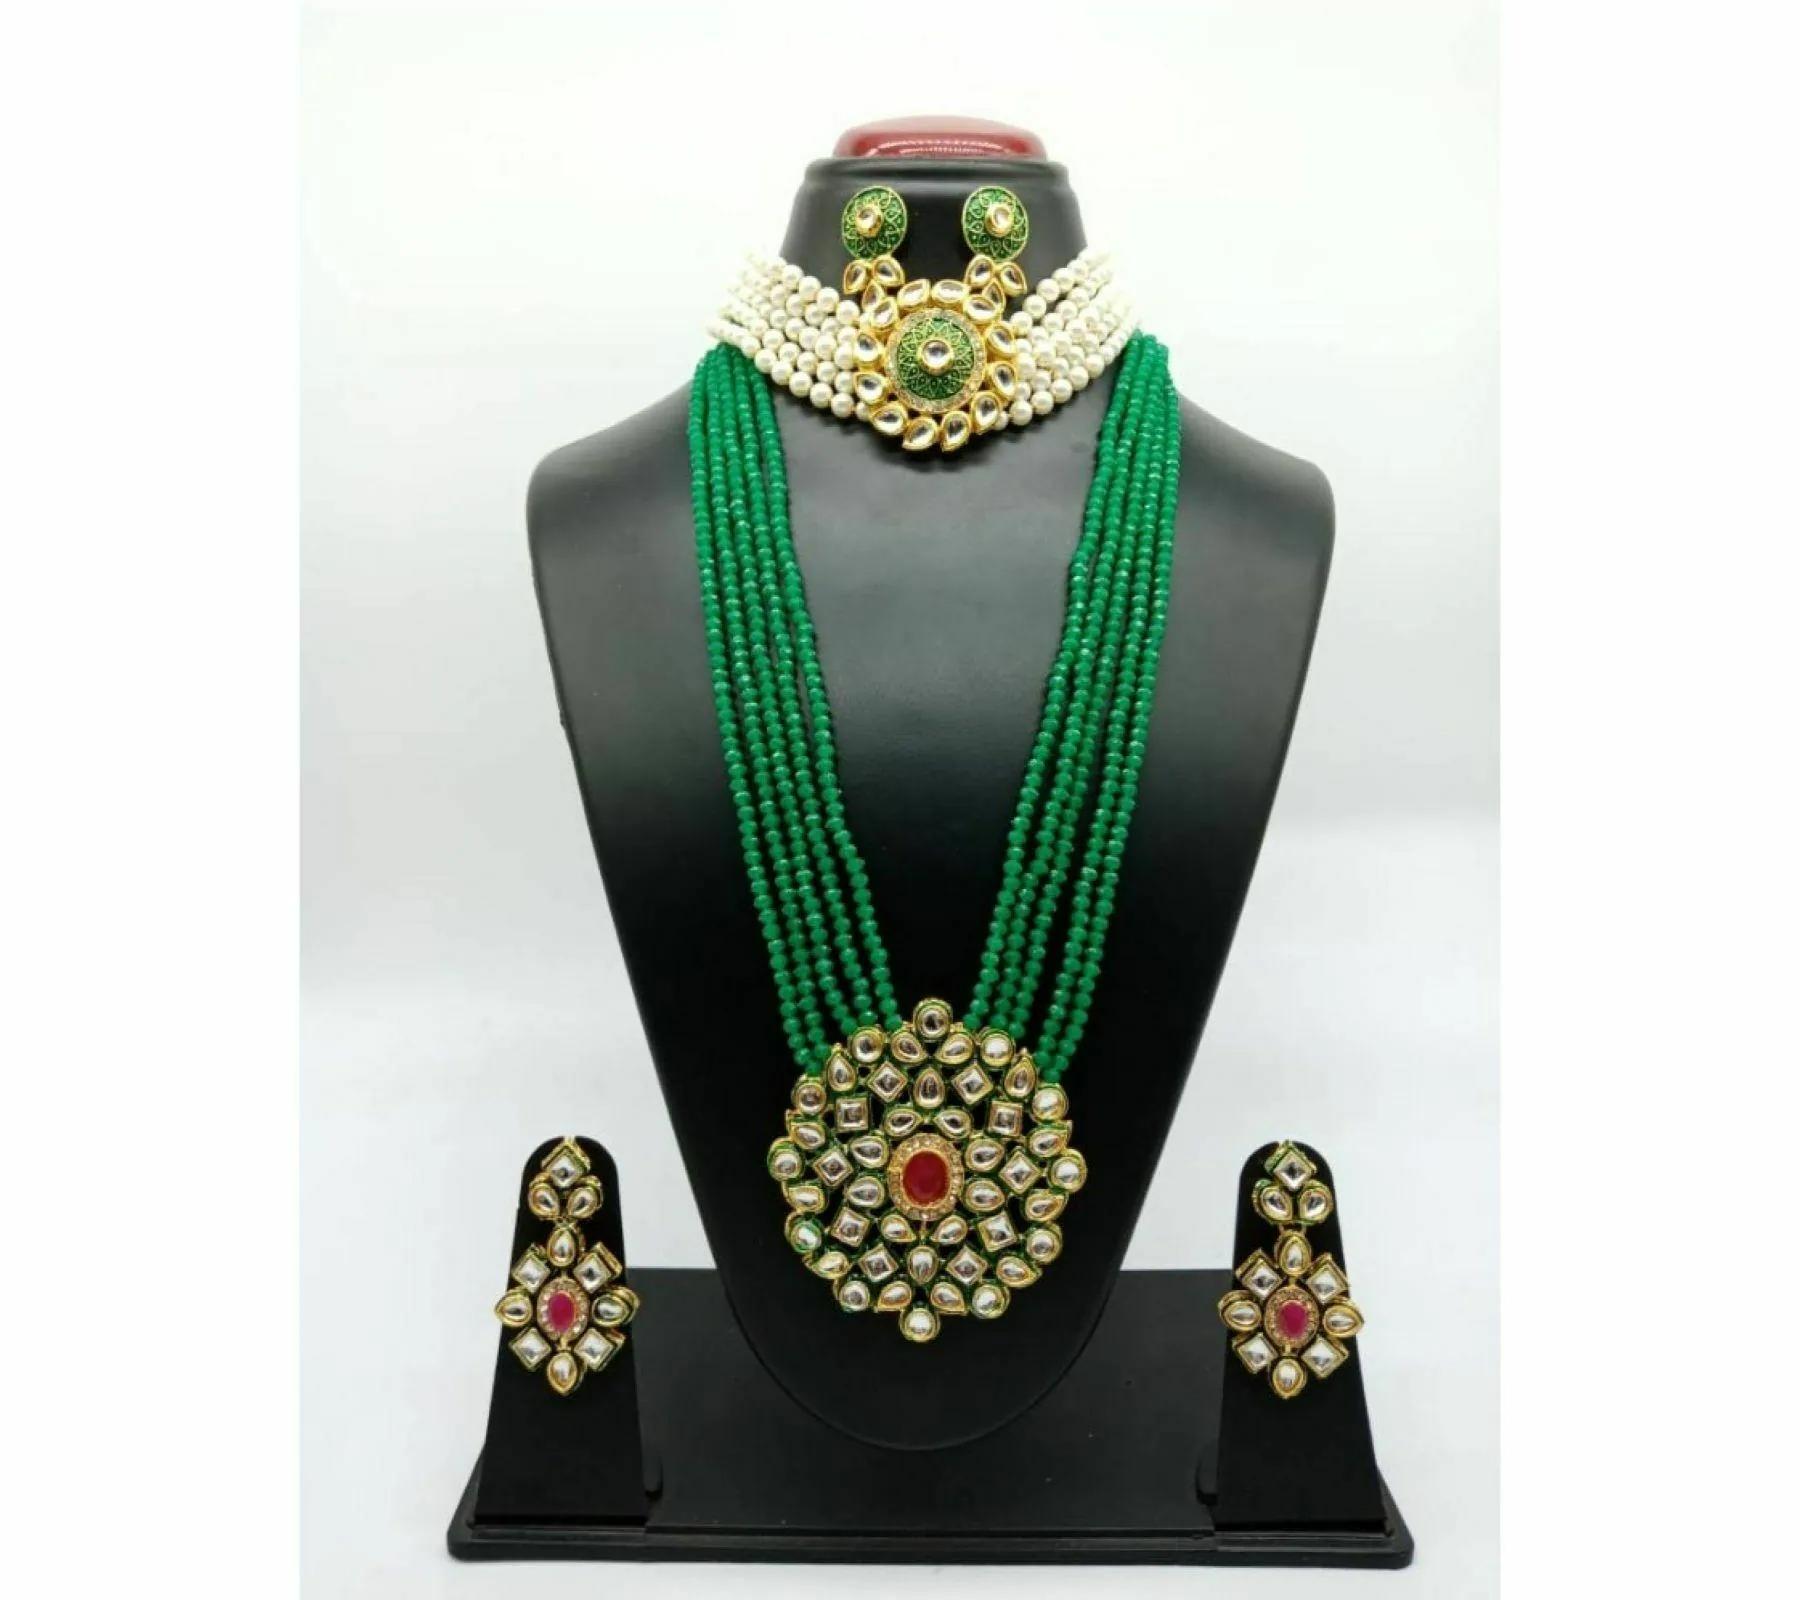
Gyaan Jewels Handmade Gold Plated Alloy Earring and Necklace Set Green Free Size
Type: Necklaces
Brand: Gyaan Jewels
Price: Rs. 404
Gyaan Jewels Handmade Gold Plated Alloy Earring and Necklace Set Green
Features: These are very easy to use being lightweight and has a design which makes it very comfortable,Superior quality and skin friendly,Made from premium quality material this product assures to remain in its original glory even after years of usage,Perfect gift ideal valentine, birthday, anniversary gift your loved ones
Included: 2 Necklace, 2 pair Earrings